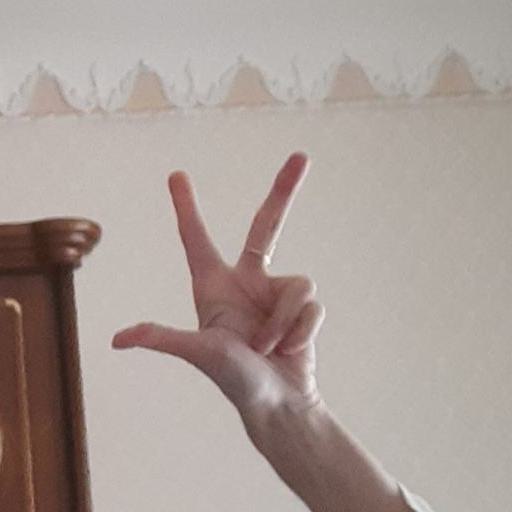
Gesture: three2